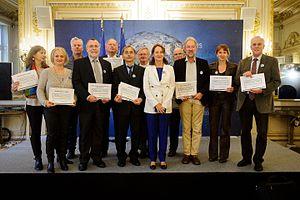
Signature de conventions le 13 novembre 2015
En France, Territoire à énergie positive pour la croissance verte est le titre qui désigne les territoires lauréats de l'appel à initiatives du même nom lancé par le ministère de l'Environnement, de l’Énergie et de la Mer le 4 septembre 2014 sous l'impulsion de Ségolène Royal.